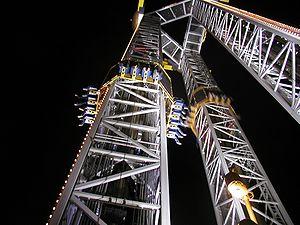
China Dinosaurs Park
Le Maliboomer était une attraction de la zone de Paradise Pier du parc à thème Disney California Adventure en Californie. Elle se situe dans la deuxième boucle de l'attraction California Screamin.